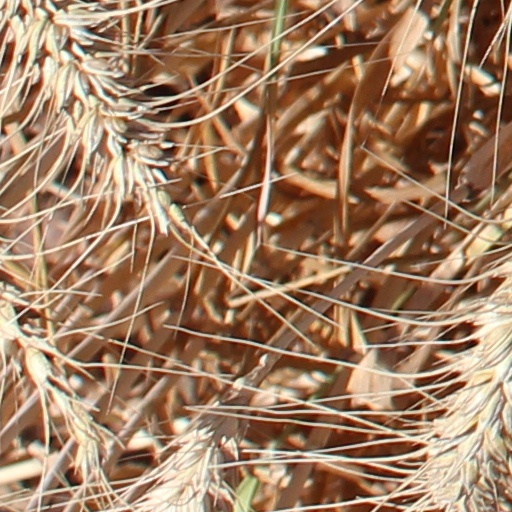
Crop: wheat